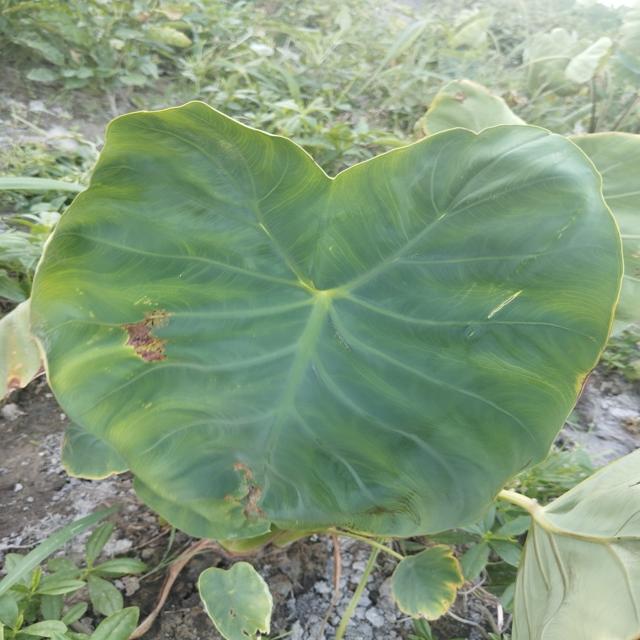
Label: Mid_Blight